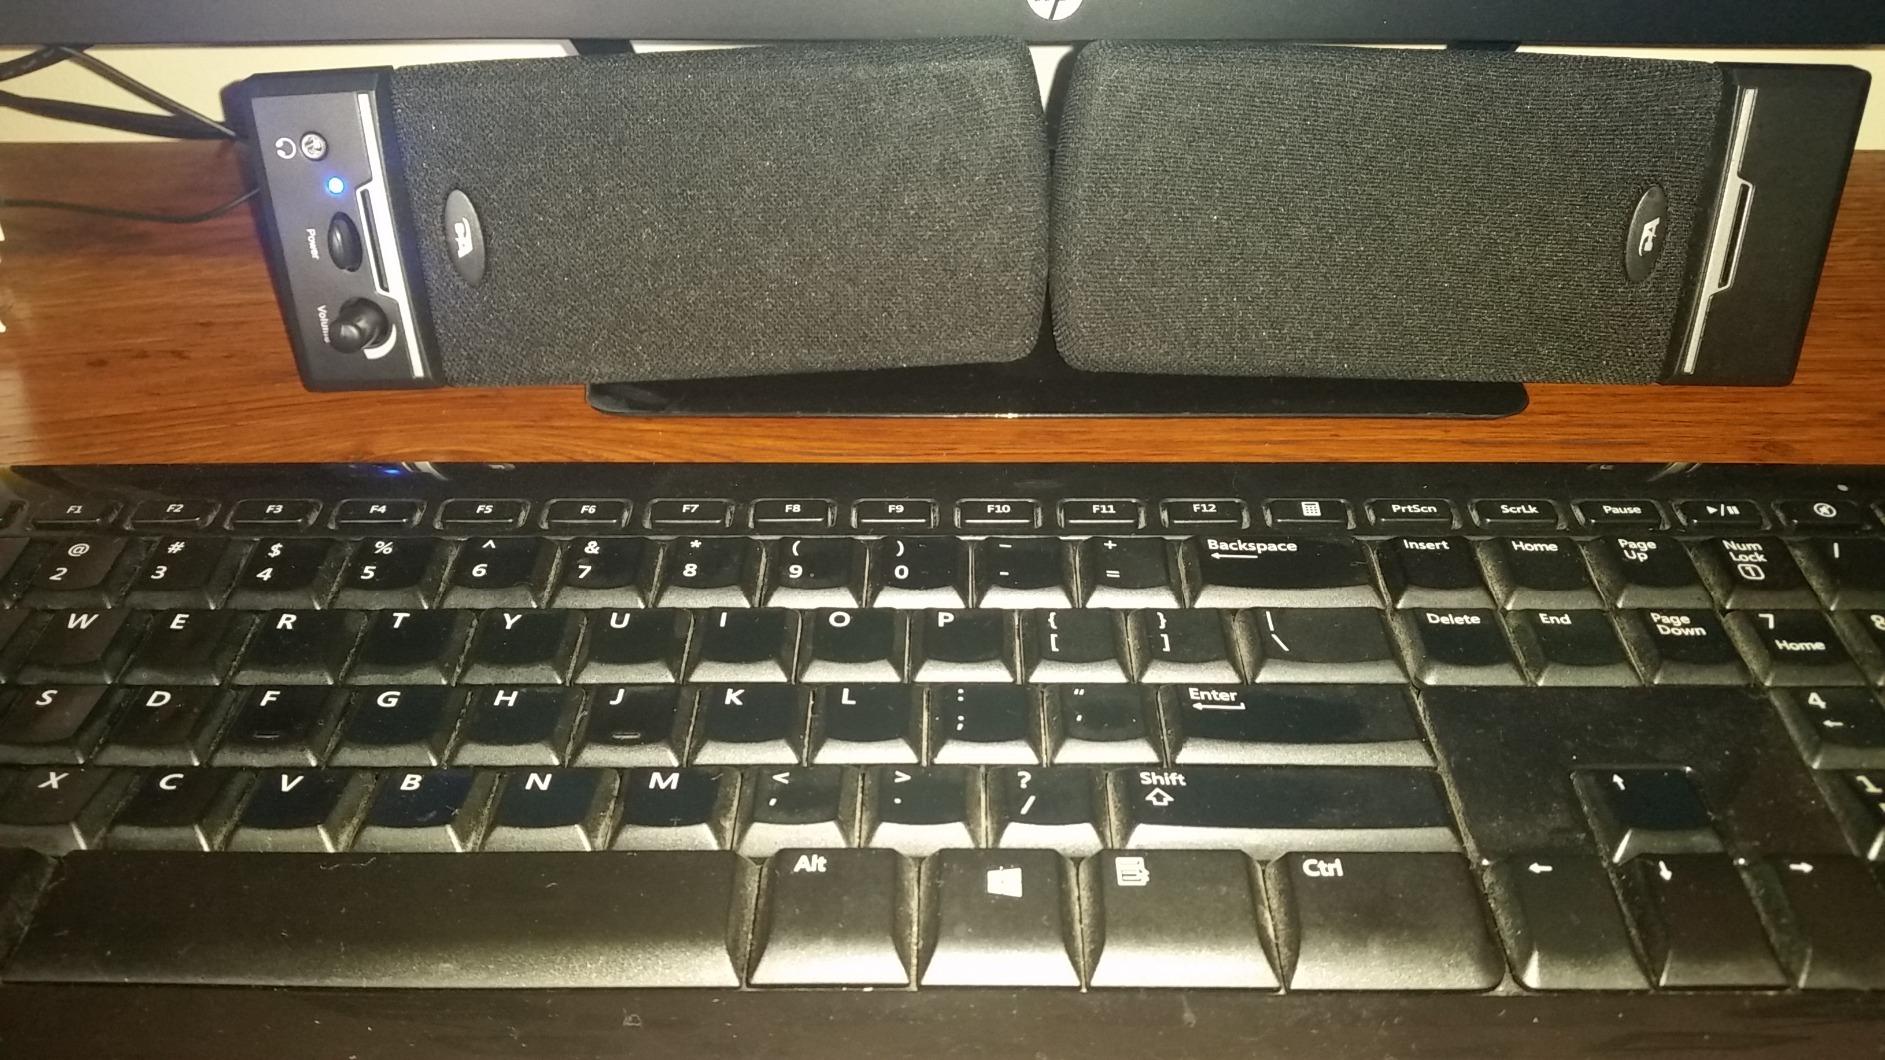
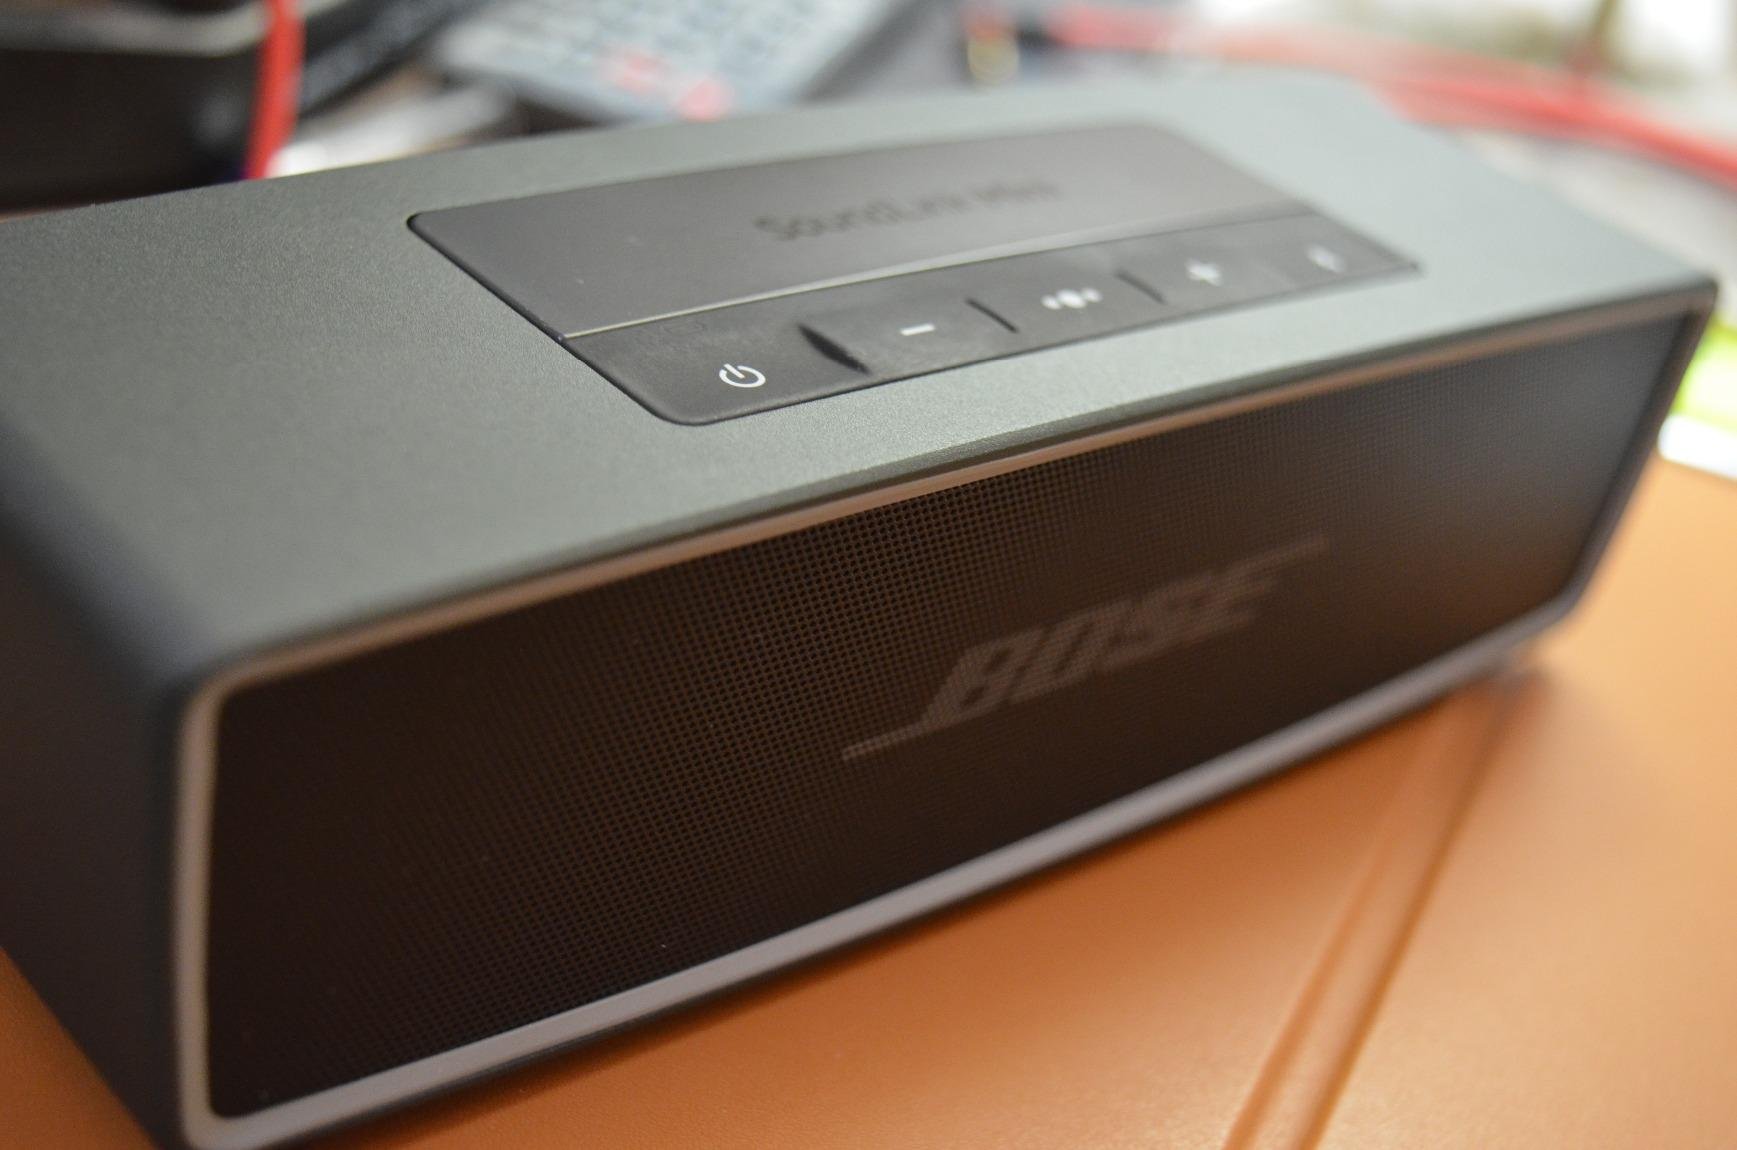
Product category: speaker
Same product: no